Bisticeratops

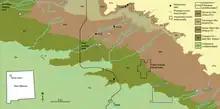
Map of the southeast San Juan Basin; I (upper right) is the collection area of "Bisticeratops"

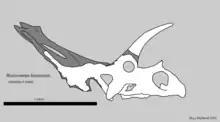
Diagram showing preserved parts of the holotype skull

The "Bisticeratops" holotype specimen, NMMNH P-50000, was discovered in 1975 in layers of the Kirtland Formation (Farmington Member) in the Bisti/De-Na-Zin Wilderness area of San Juan Basin, northwestern New Mexico, United States, which dates to the late Campanian age of the late Cretaceous period. The specimen consists of a mostly complete skull, missing the parietal, left squamosal, postorbital horncores (only the cast of the right postorbital horncore is preserved), left jugal, left quadrate, predentary, and both dentaries.